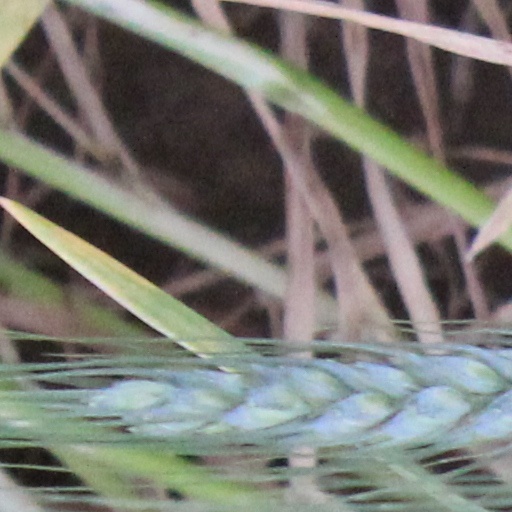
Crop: wheat